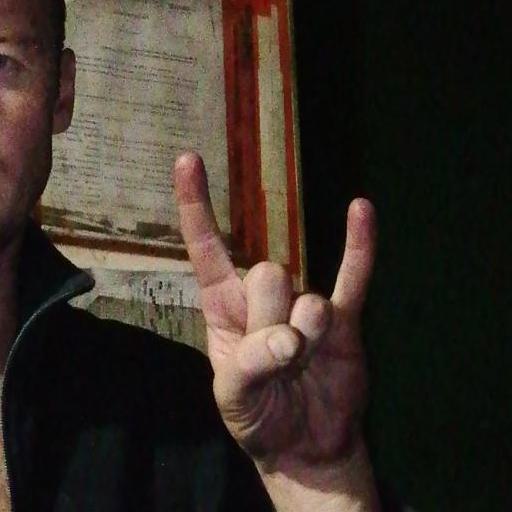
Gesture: rock